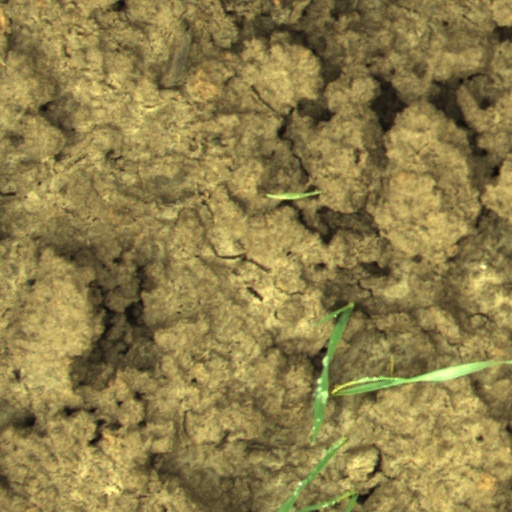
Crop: wheat